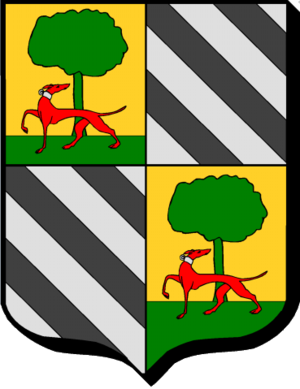
Armoiries de la famille d'Humières
La famille d'Humières olim d'Olmeyras, d'Olmières, d'Umières est une famille subsistante de la noblesse française, originaire du Rouergue.
Il existe plusieurs familles d'Humières portant ou ayant porté ce patronyme, dont une seule est subsistante.